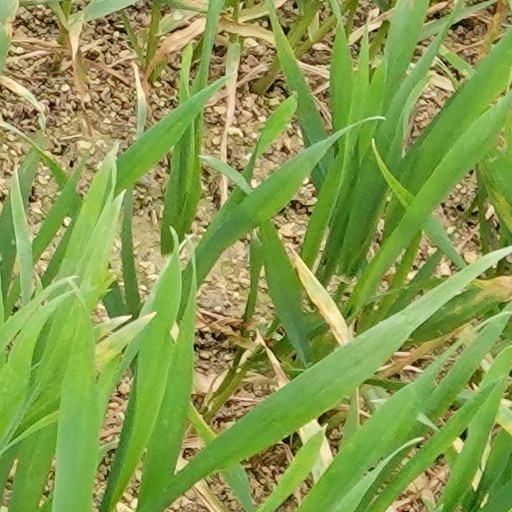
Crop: wheat